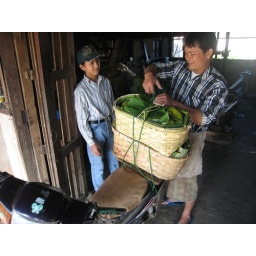
This kid is going to deliver a bunch of noodles wrapped in banana leaves and in baskets